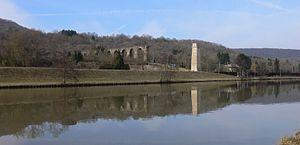
Aqueduc de Gorze à Metz (Lorraine) - section aérienne à Ars-sur-Moselle
L’aqueduc qui relie Gorze à Metz est un aqueduc romain construit vers le début du IIᵉ siècle. Il a été classé monument historique depuis la première liste de 1840, classement étendu en 1980 et 1990.
Ars-sur-Moselle est une commune française située dans le département de la Moselle en région Grand Est. Ses habitants sont appelés les Arsois. La commune est connue pour sa boulonnerie qui équipe notamment le tunnel sous la Manche.
Cette page concerne les événements qui se sont produits au deuxième siècle en Lorraine.